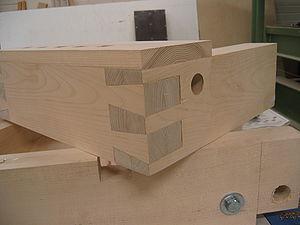
Une queue-d'aronde est un type de liaison mécanique entre deux pièces qui prend différentes formes, notamment: